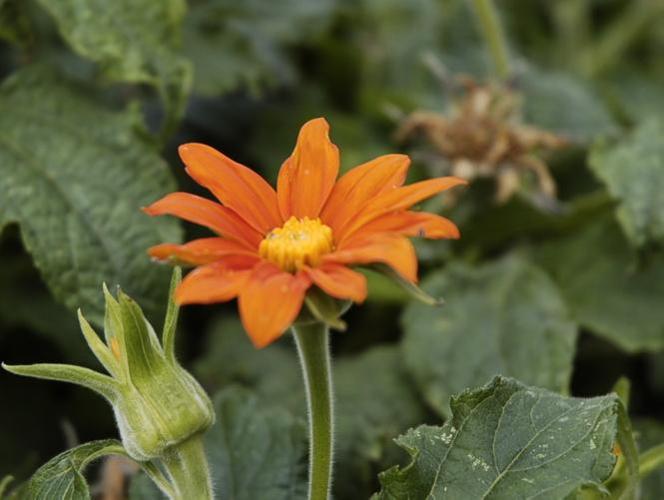
Label: orange dahlia